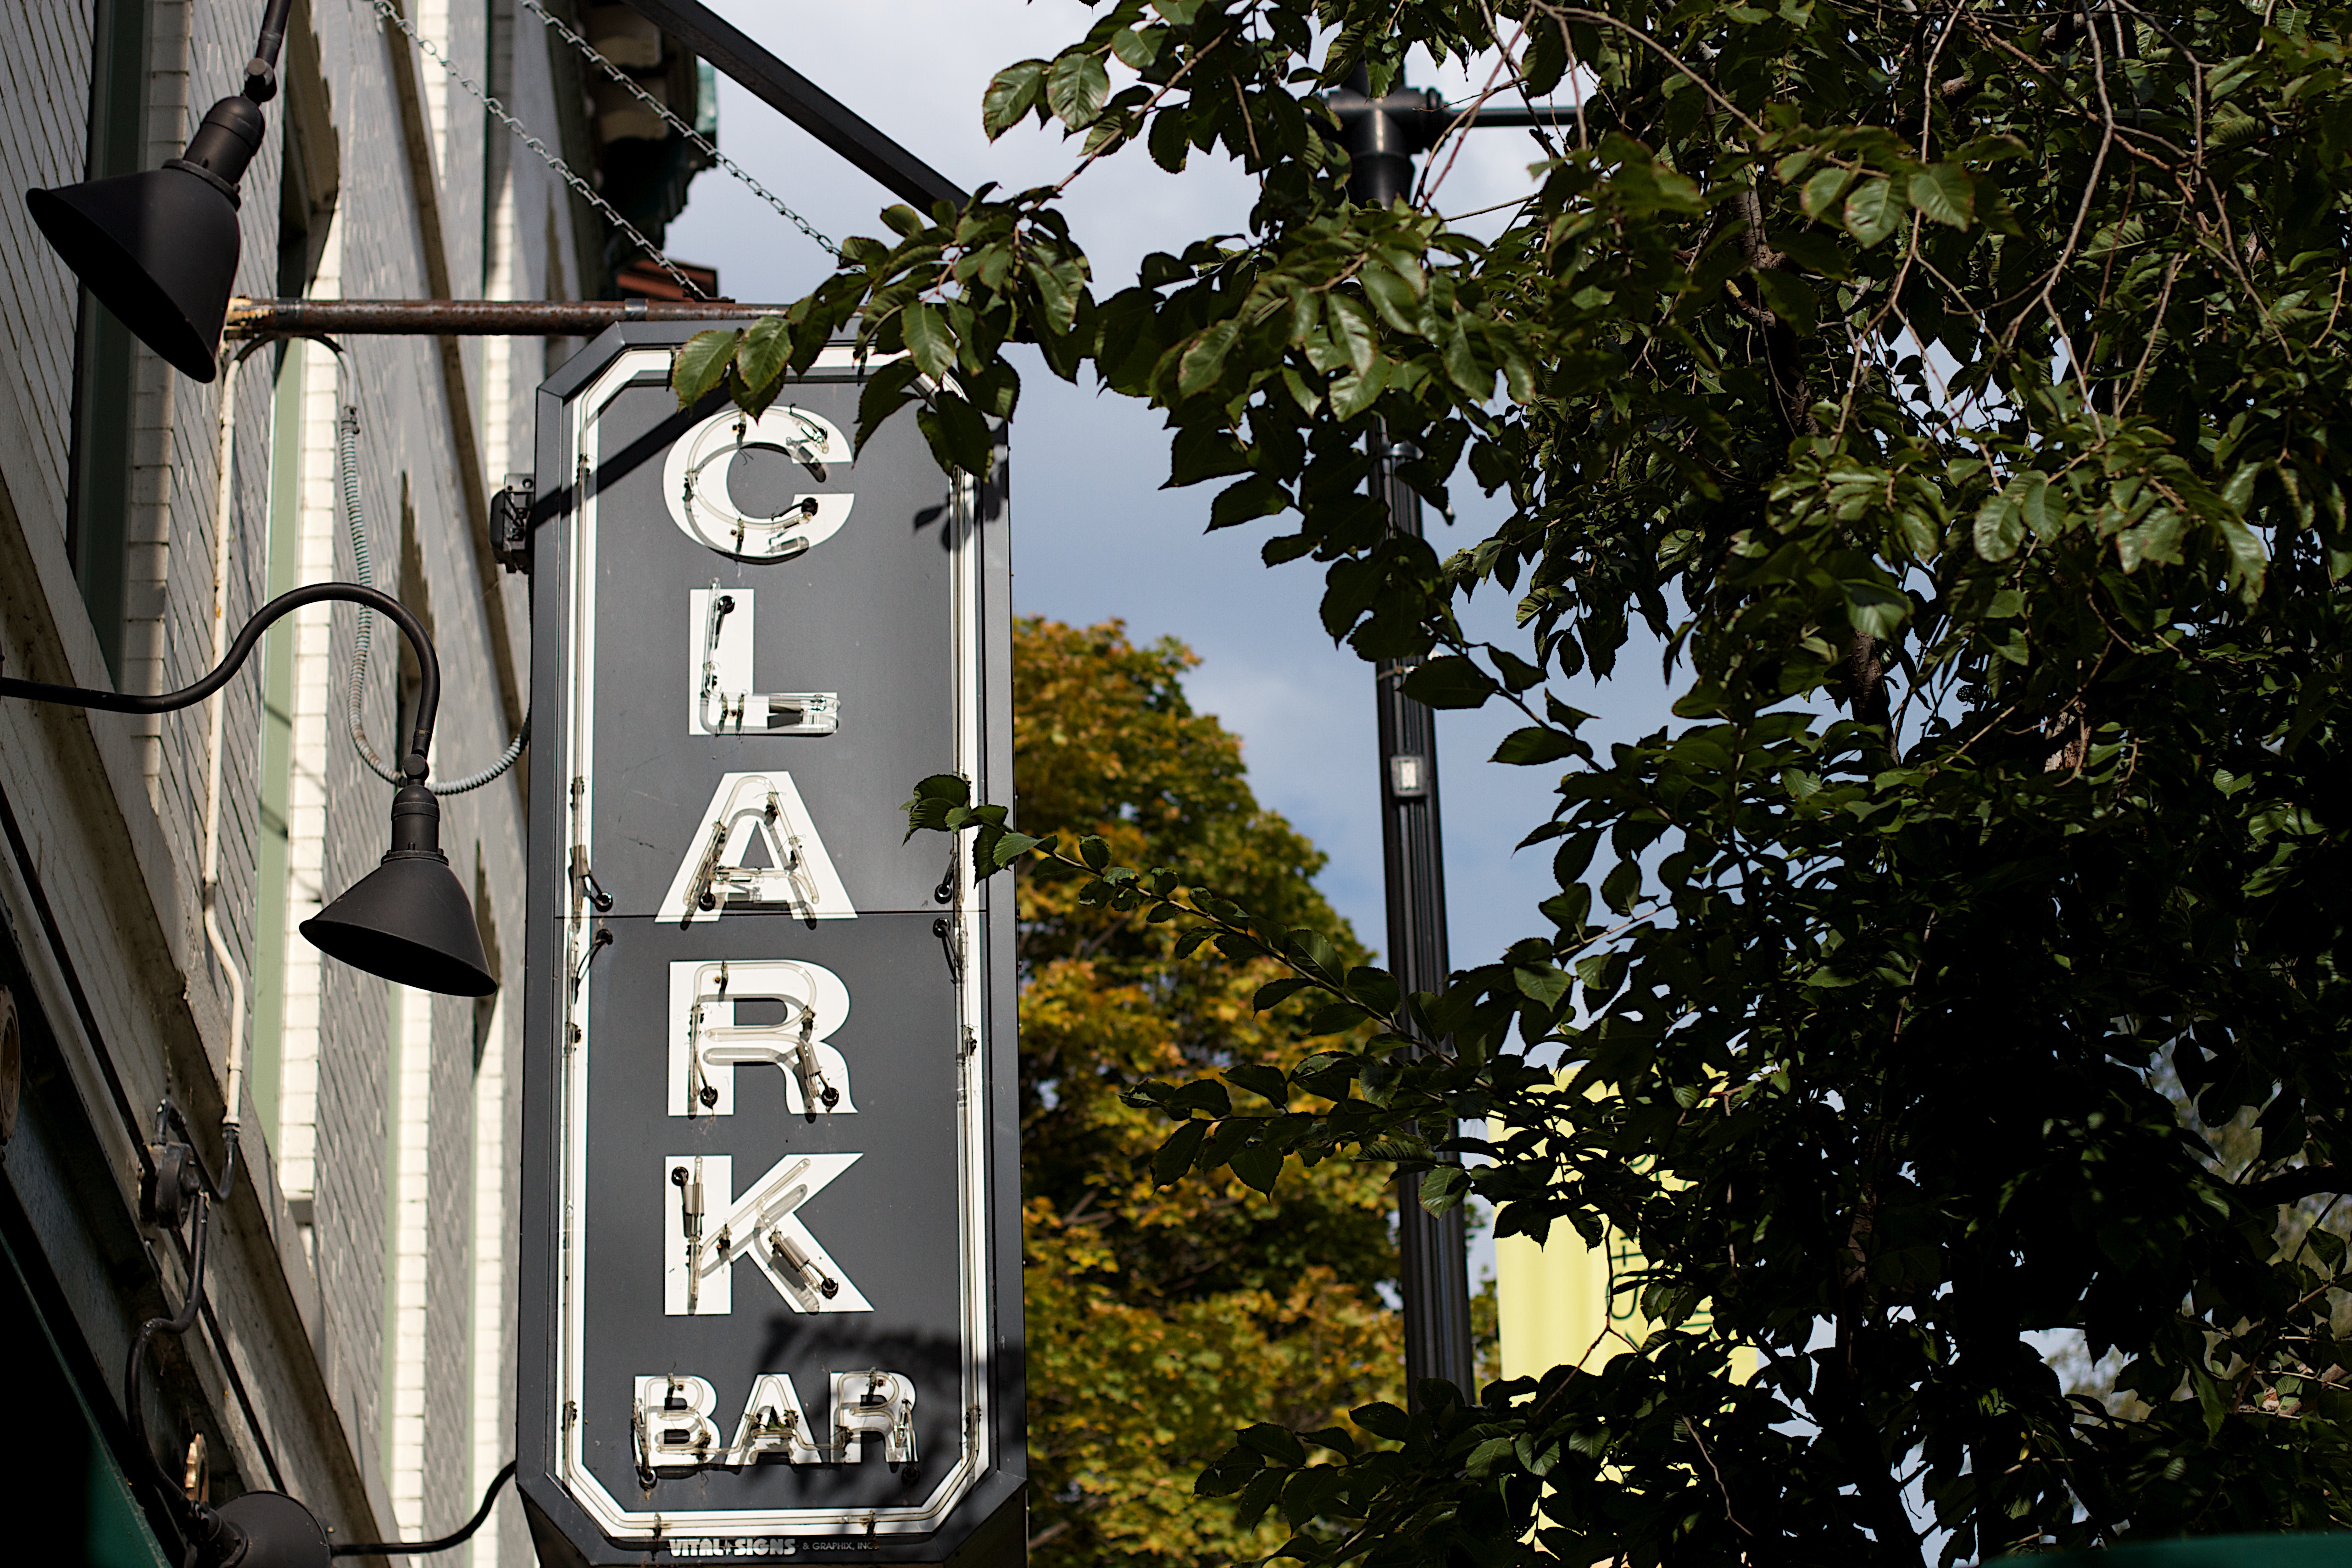
tree, green, lighting, art, urban area